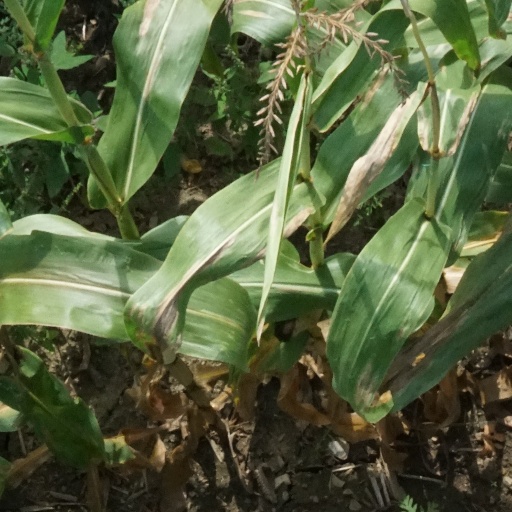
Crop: maize; corn